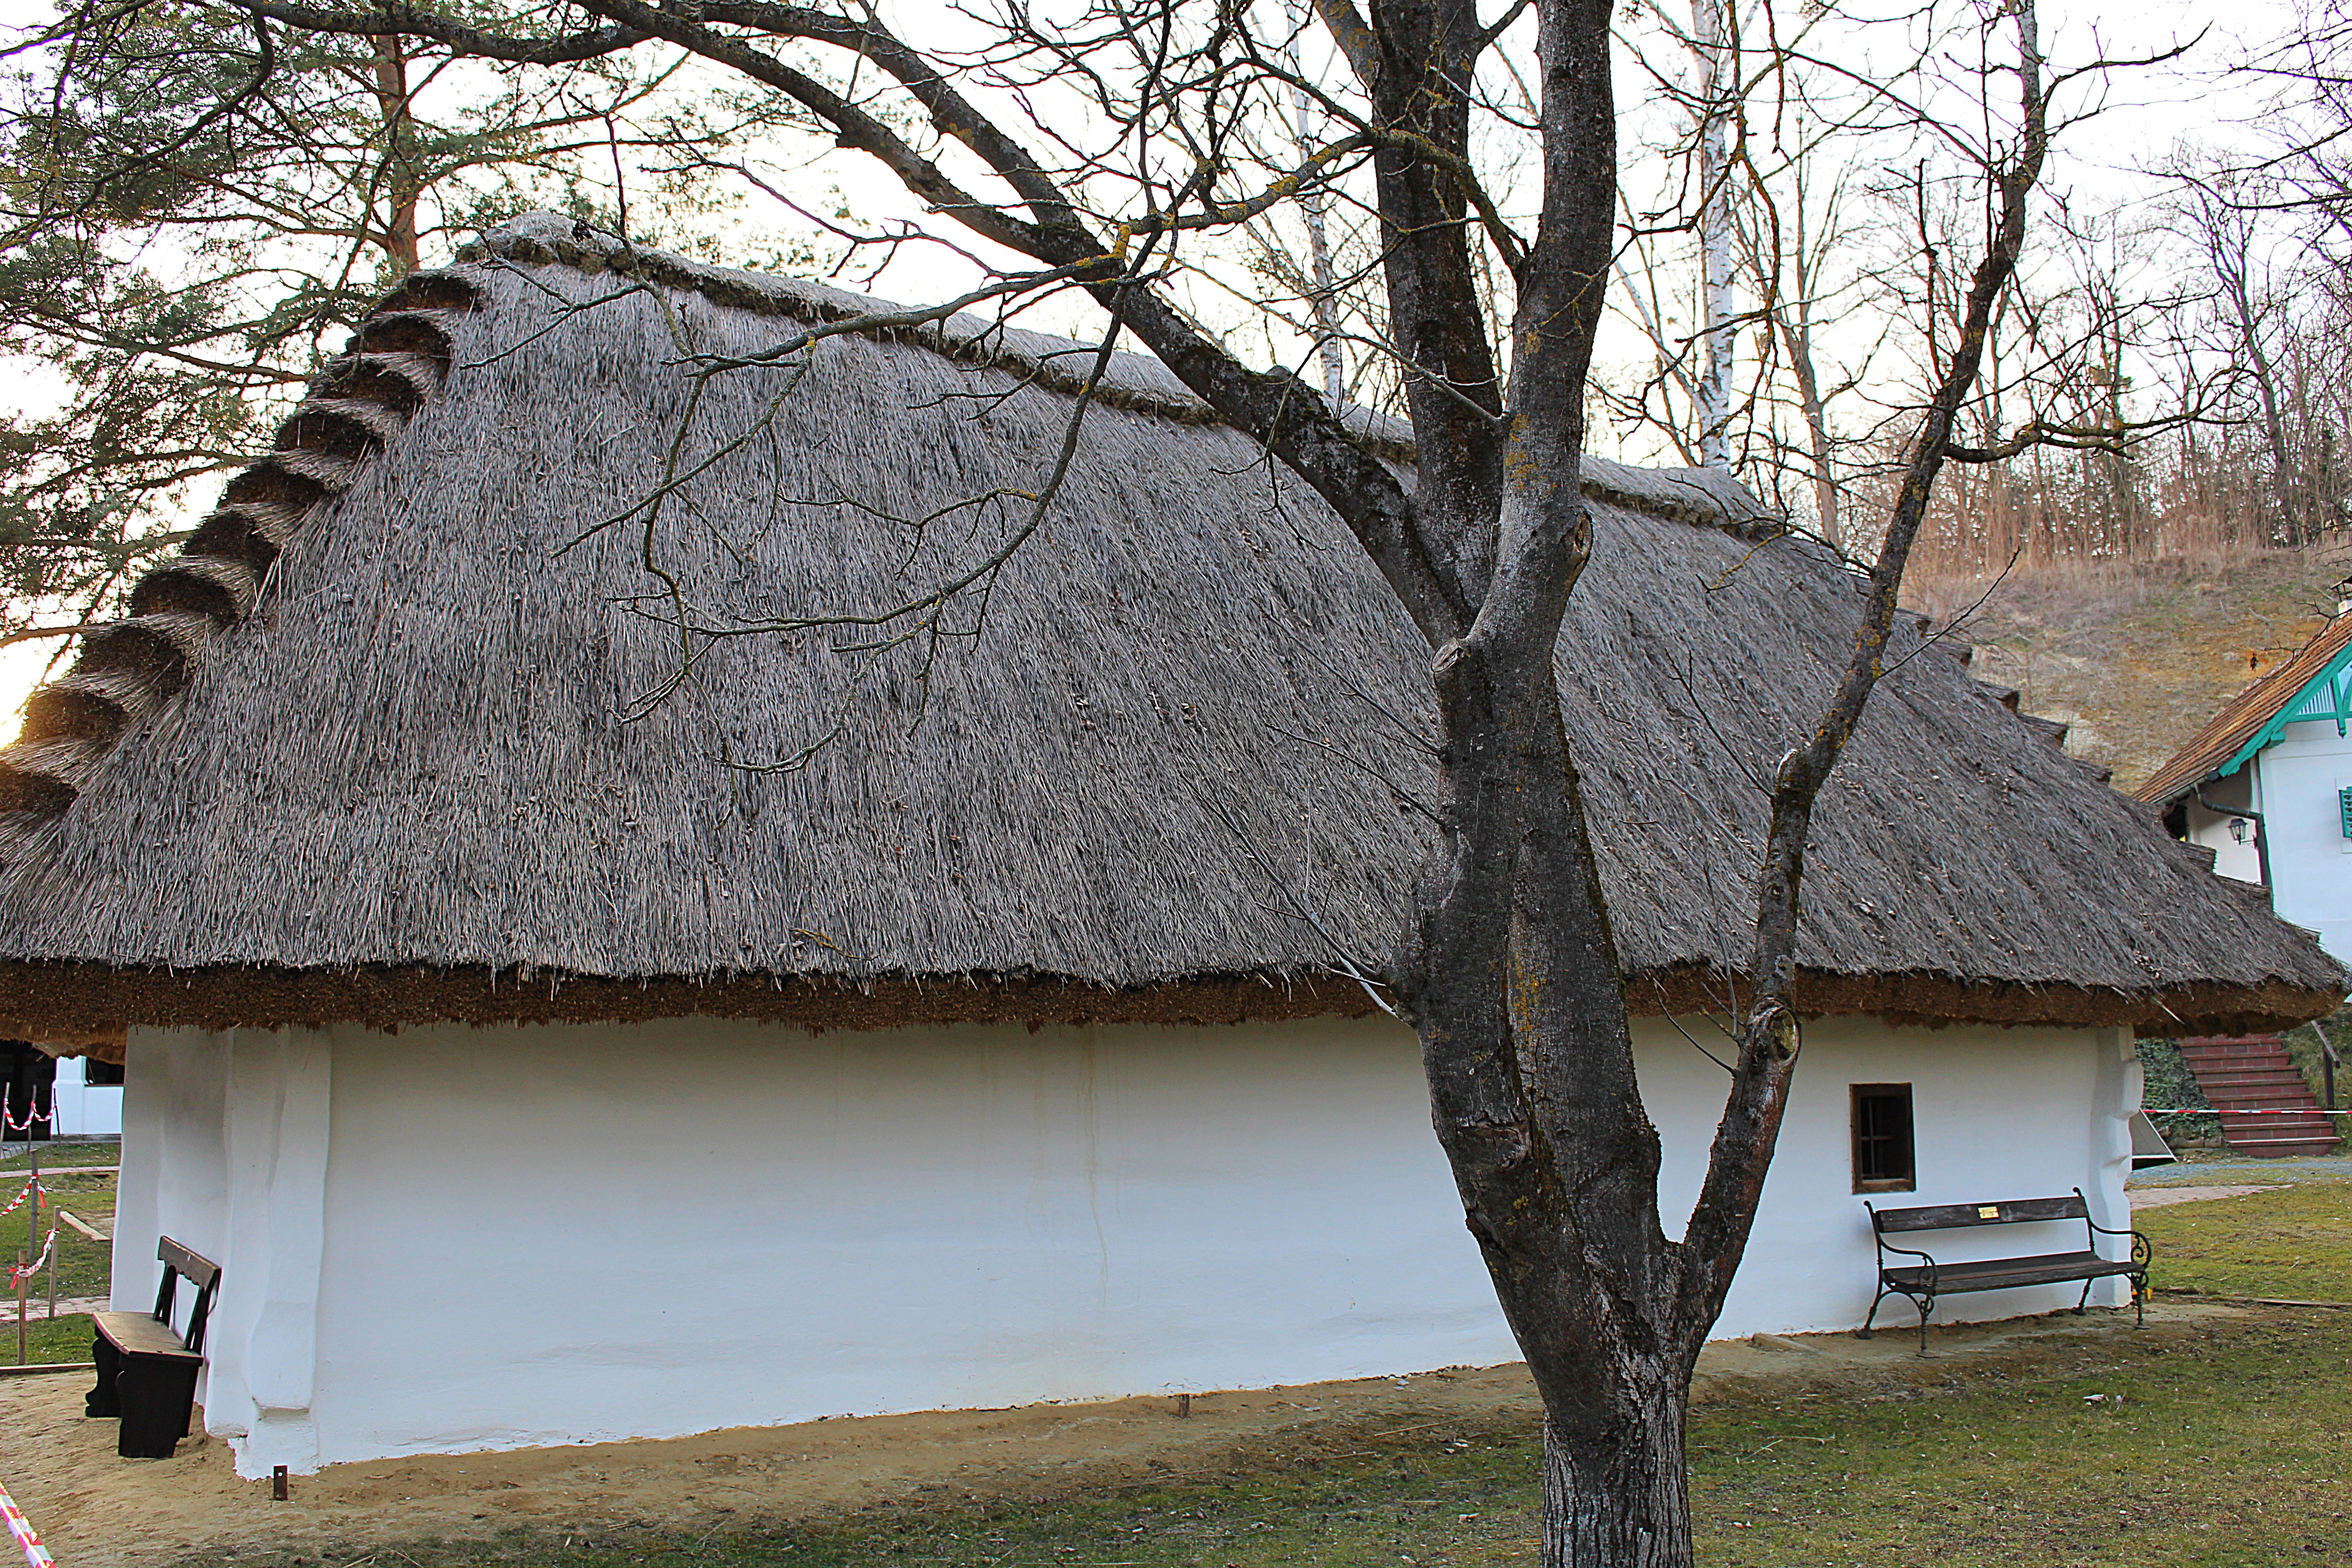
tree, wood, farm, house, roof, building, home, wall, hut, village, shack, cottage, material, thatched roof, straw, thatching, rural area, straw roof, outdoor structure